Operation Himmler

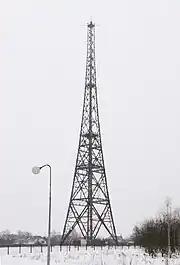
Gliwice Radio Tower today. It is the highest wooden structure in Europe.

Operation Himmler, also called Operation Konserve, consisted of a group of 1939 false flag undertakings planned by Nazi Germany to give the appearance of Polish aggression against Germany. The Germans then used propaganda reports of the events to justify their invasion of Poland, which started on 1 September 1939. Operation Himmler included the Germans staging false attacks on themselves—directed at innocent people, such as civilians and concentration camp prisoners. The operation arguably became the first act of the Second World War in Europe.